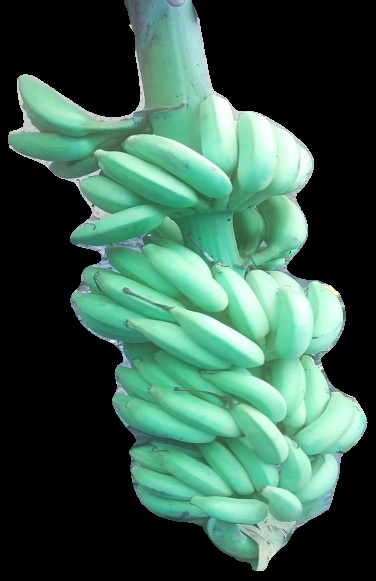
Variety: elakki-bale
Grade: grade2